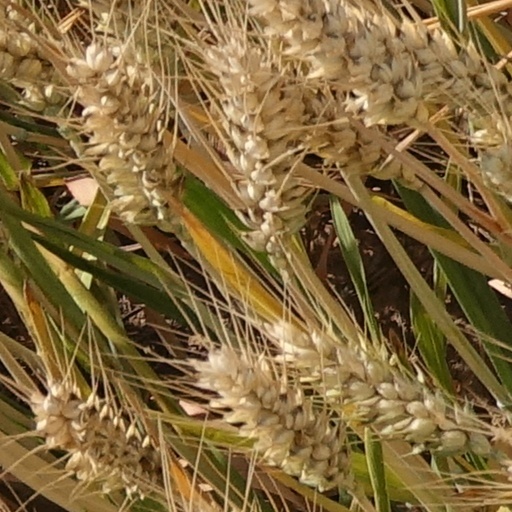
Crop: wheat